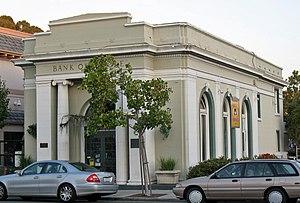
Ceci est la liste des lieux historique inscrits sur le registre national dans le comté de Contra Costa en Californie.